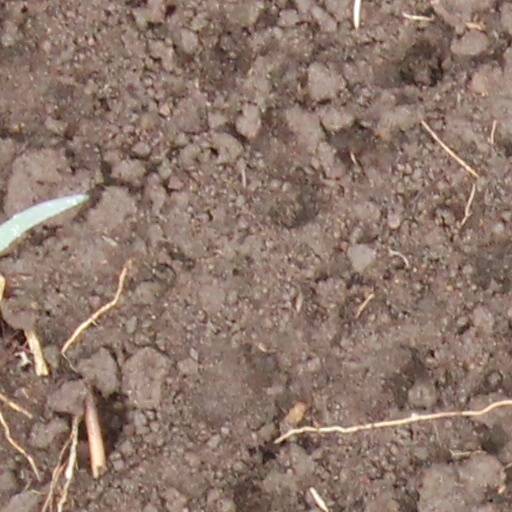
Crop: wheat